Andrew R. Morgan

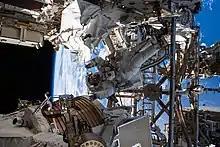
Andrew Morgan during the repair of AMS

In November 2019, he cast a ballot from outer space in that year's Pennsylvania elections. During Expedition 62, Morgan was present on the ISS for the arrival and departure of SpaceX CRS-20, the final flight of SpaceX's Cargo Dragon robotic resupply spacecraft before its replacement by Cargo Dragon 2.